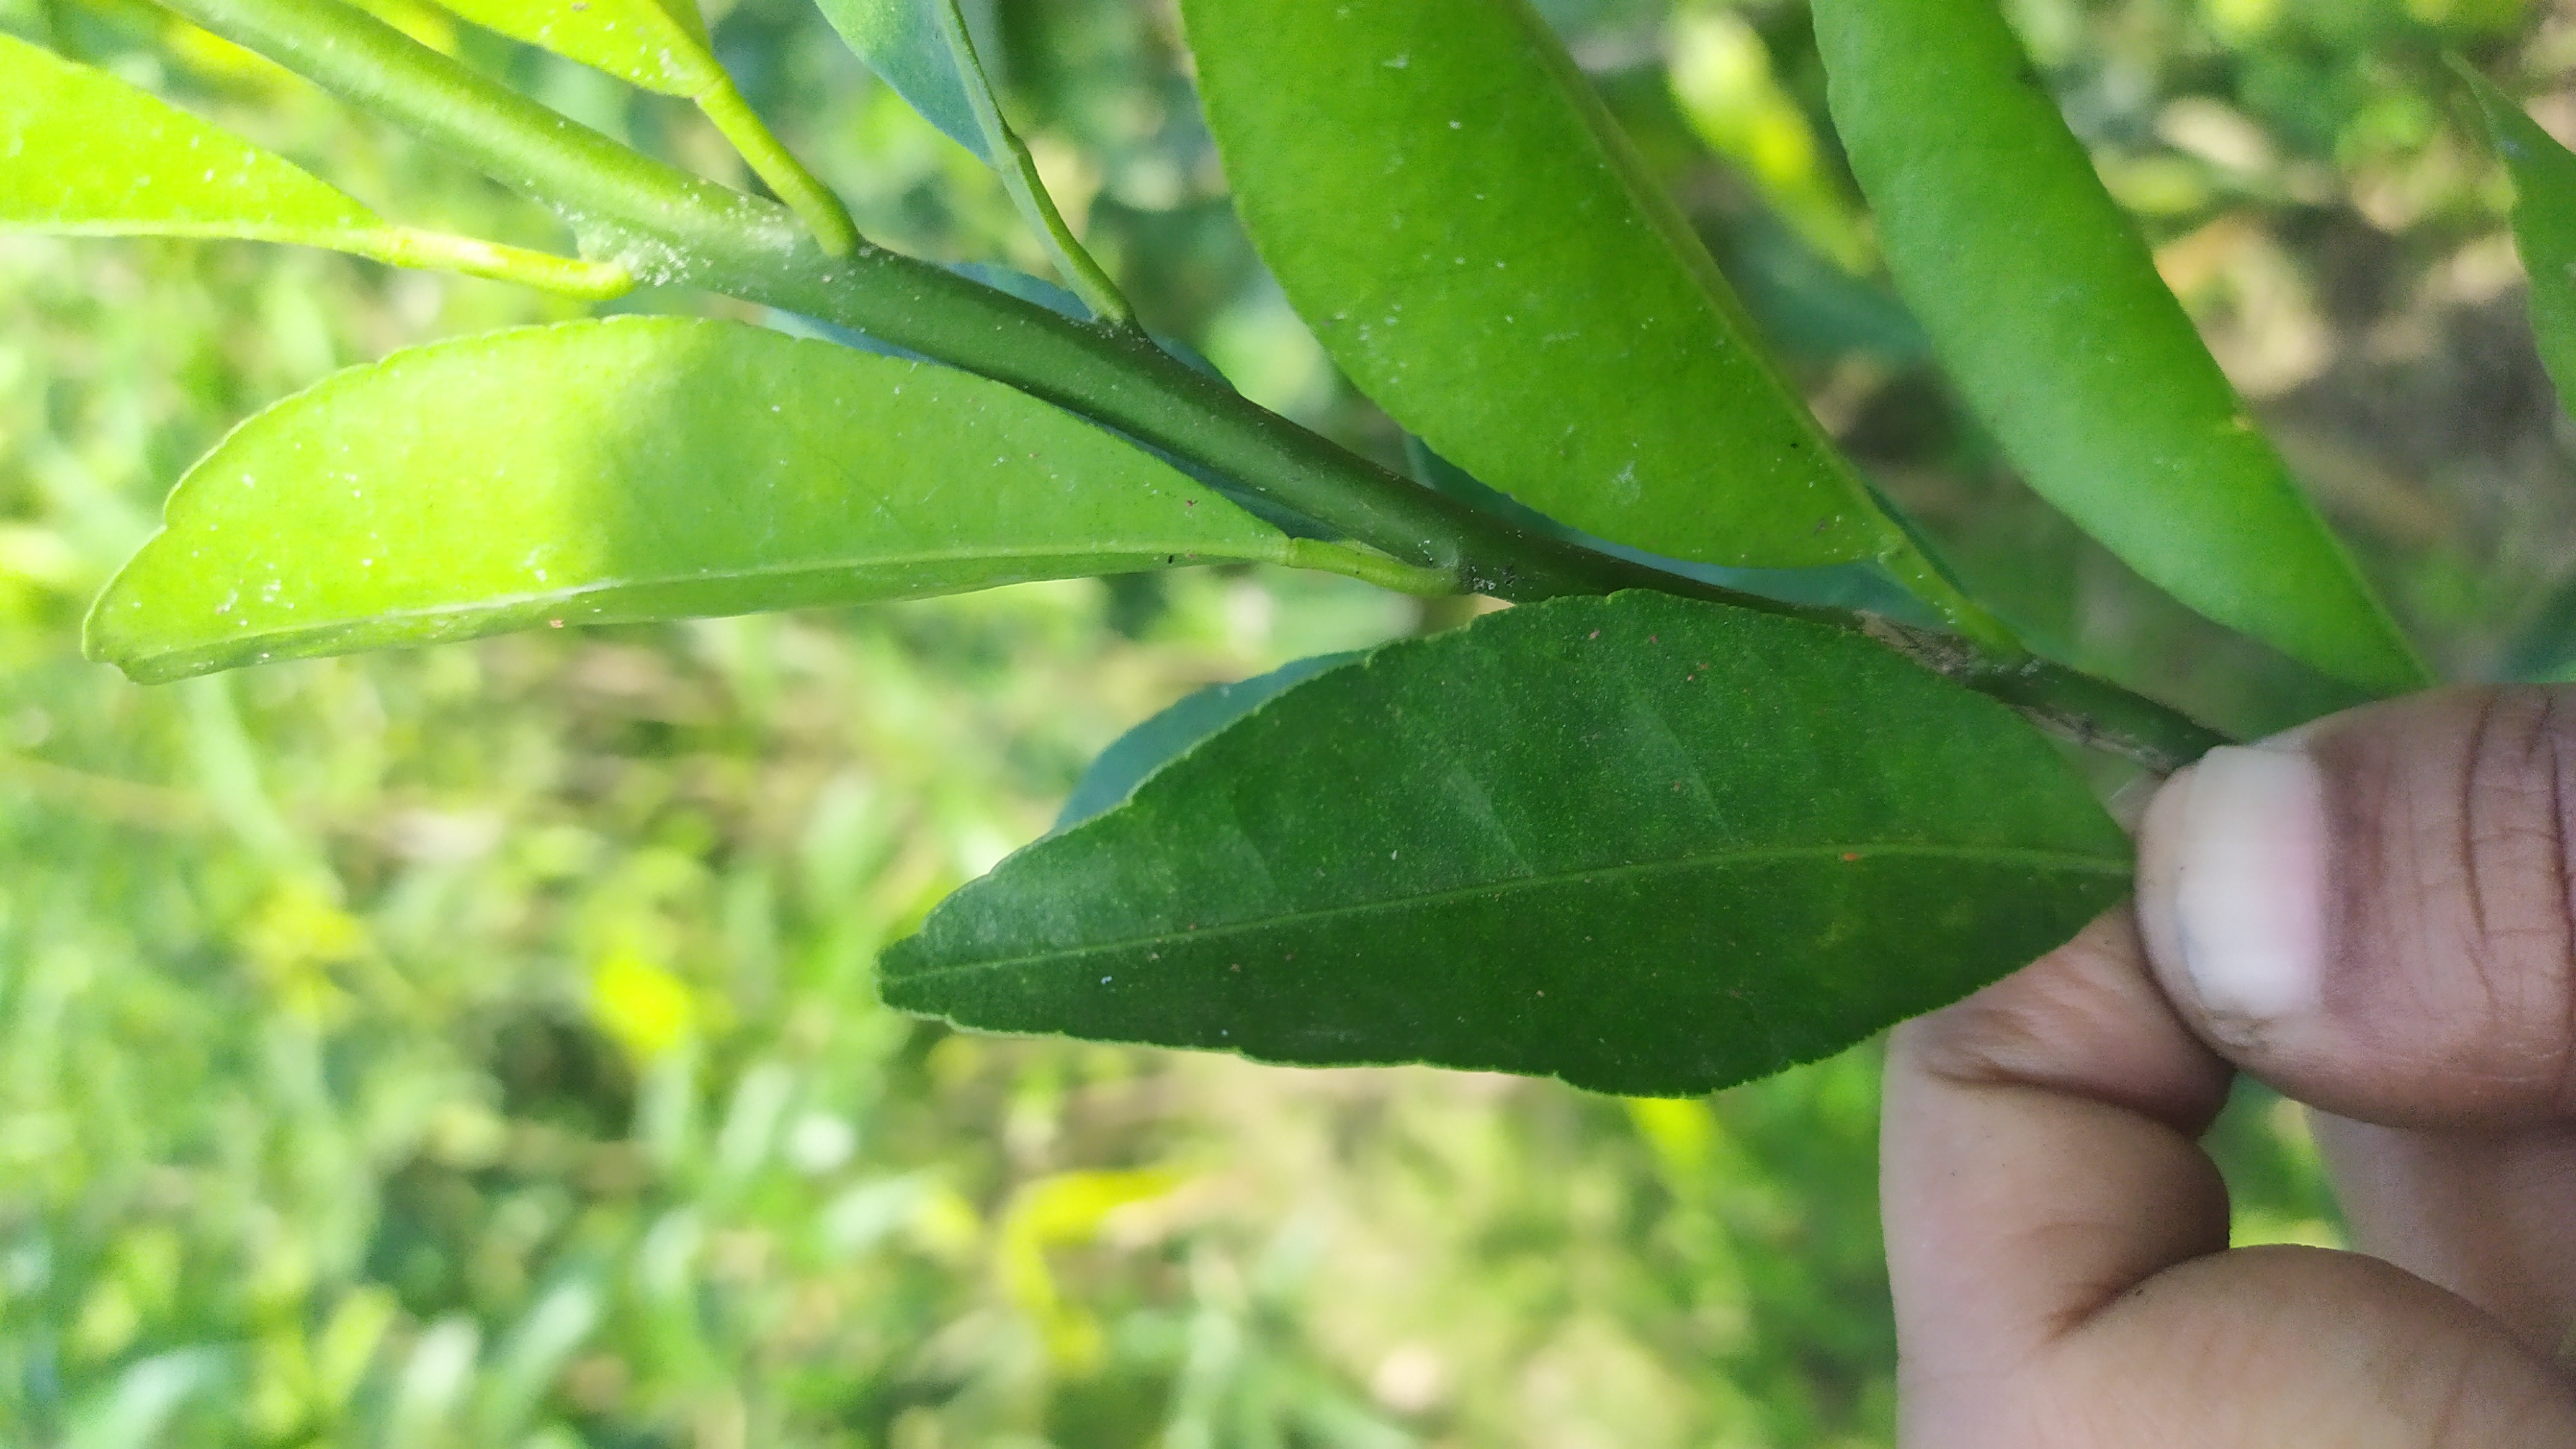
Mandarin leaf variety: Mandaring